Popcorn

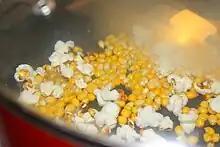
Popcorn being cooked in a pan

Cretors's invention was the first patented steam-driven machine that popped corn in oil. Previously, vendors popped corn by holding a wire basket over an open flame. At best, the result was hot, dry, and unevenly cooked. Cretors's machine popped corn in a mixture of one-third clarified butter, two-thirds lard, and salt. This mixture can withstand the temperature needed to pop corn and produces little smoke. A fire under a boiler created steam that drove a small engine to drive gears, shaft, and the agitator that stirred the corn, and also powered a small puppet, "The Toasty Roasty Man", an attention-getting amusement to attract business. A wire connected to the top of the cooking pan allowed the operator to disengage the drive mechanism, lift the cover, and dump popped corn into the storage bin beneath. Exhaust from the steam engine was piped to a pan below the corn storage bin and kept freshly popped corn warm. Excess steam was also used to operate a small, shrill whistle to attract attention.